Audition: A Memoir

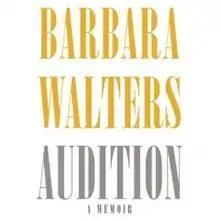
Cover of "Audition: A Memoir"

Audition: A Memoir is a 2008 autobiography by American journalist and television personality Barbara Walters. The book was published on May 6, 2008, by Knopf. "Audition" provides a relatively full autobiography of Walters, spanning from her childhood to recent interviews. Walters discusses her work and personal life, confessing to an affair with Senator Edward W. Brooke and describing her relationship with Alan Greenspan.